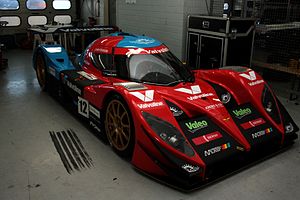
Aquila Racing Cars
Aquila Racing Cars er en dansk udvikler og producent af sportsvogne til bilsport. Aquila blev grundlagt i 2003, og har hovedsæde ved Kastrup, få kilometer syd for Gram.